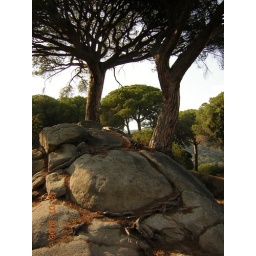
Probably my favorite tree in a rock